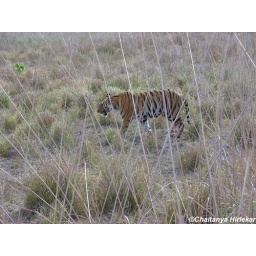
tiger crossed road in front of our gypsy just 10ft away